Holiness movement

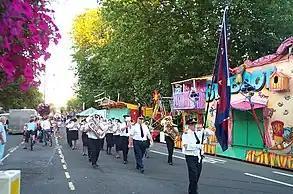
A Salvation Army band parade in Oxford, United Kingdom

Not content with what they considered to be a lax attitude toward sin, several small groups left Holiness denominations of the Methodist tradition, and to a lesser extent Quaker, Anabaptist and Restorationist denominations, to form the conservative holiness movement. Staunch defenders of Biblical inerrancy, they stress modesty in dress and revivalistic worship practices. They identify with classical Fundamentalism more so than Evangelicalism. While some have pointed out that the broader holiness movement has declined in its original strong emphasis of the doctrine of entire sanctification, the conservative holiness movement still frequently promotes, preaches, and teaches this definition of holiness and entire sanctification, both at the scholarly level, and in pastoral teaching.